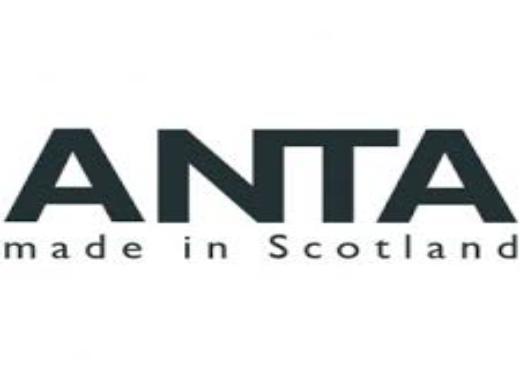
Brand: ANTA
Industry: Clothes